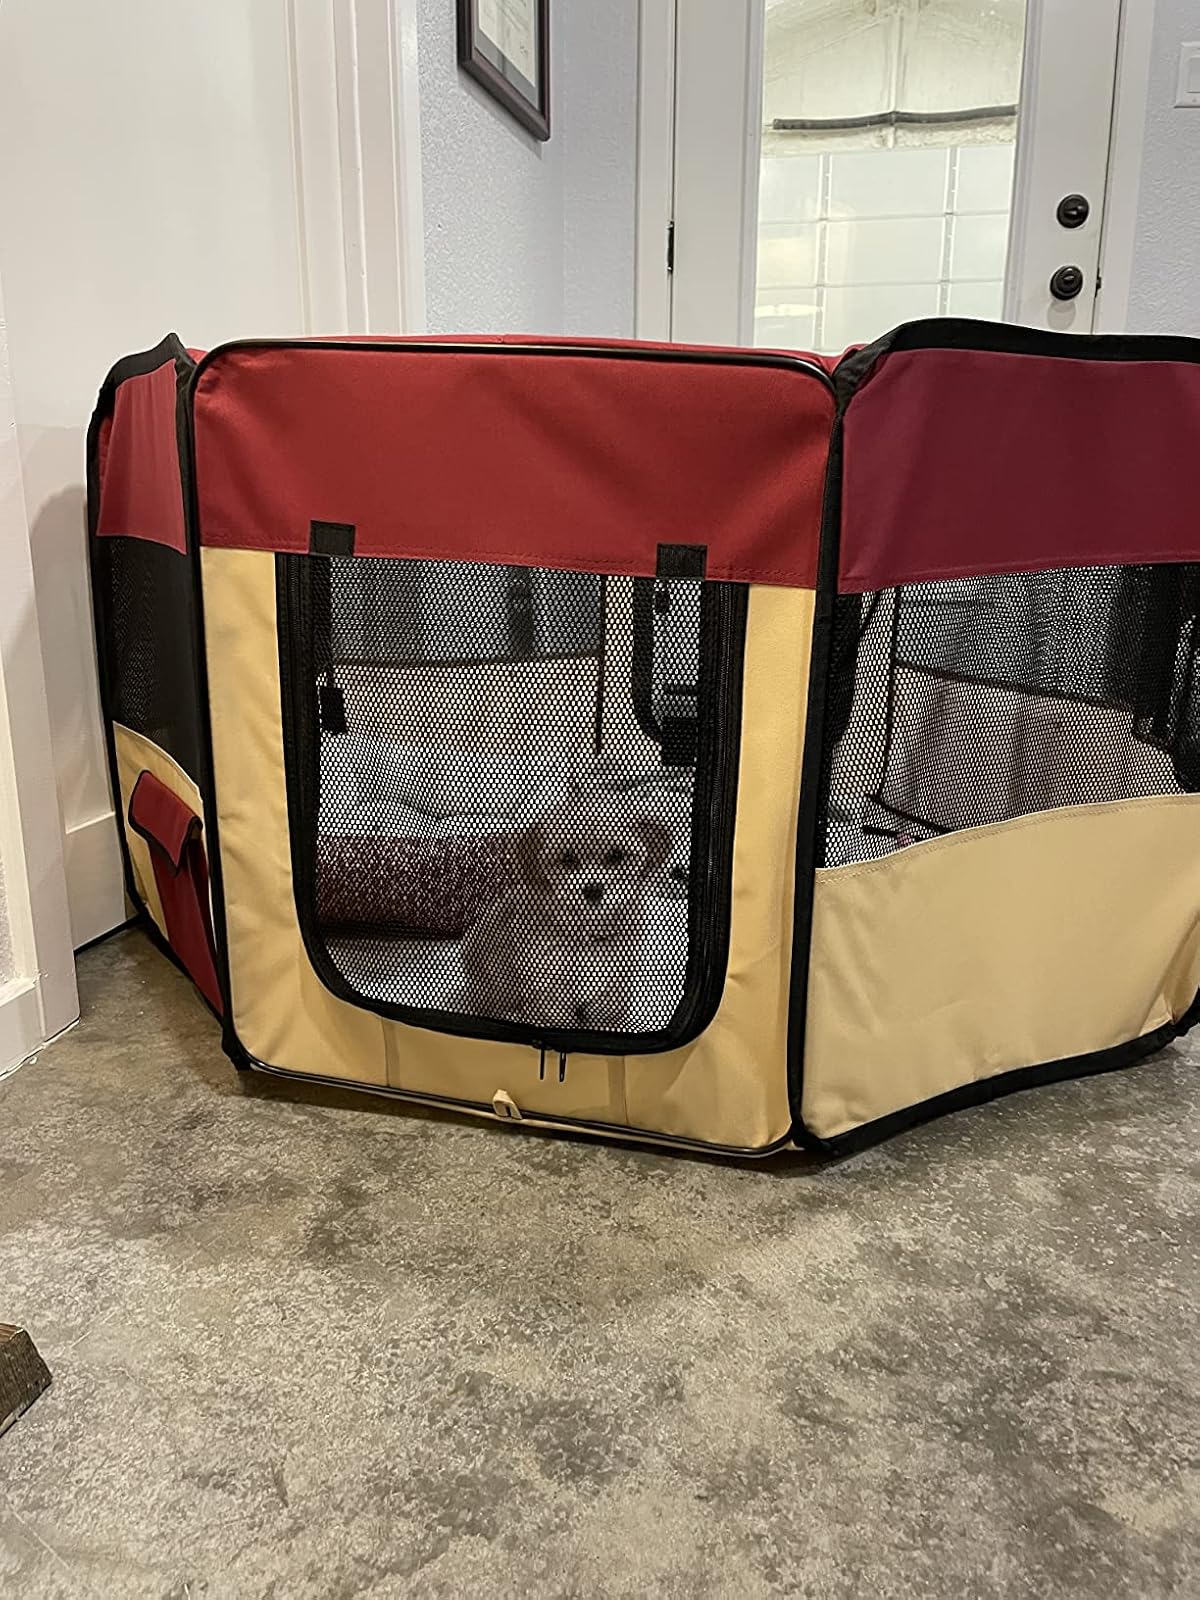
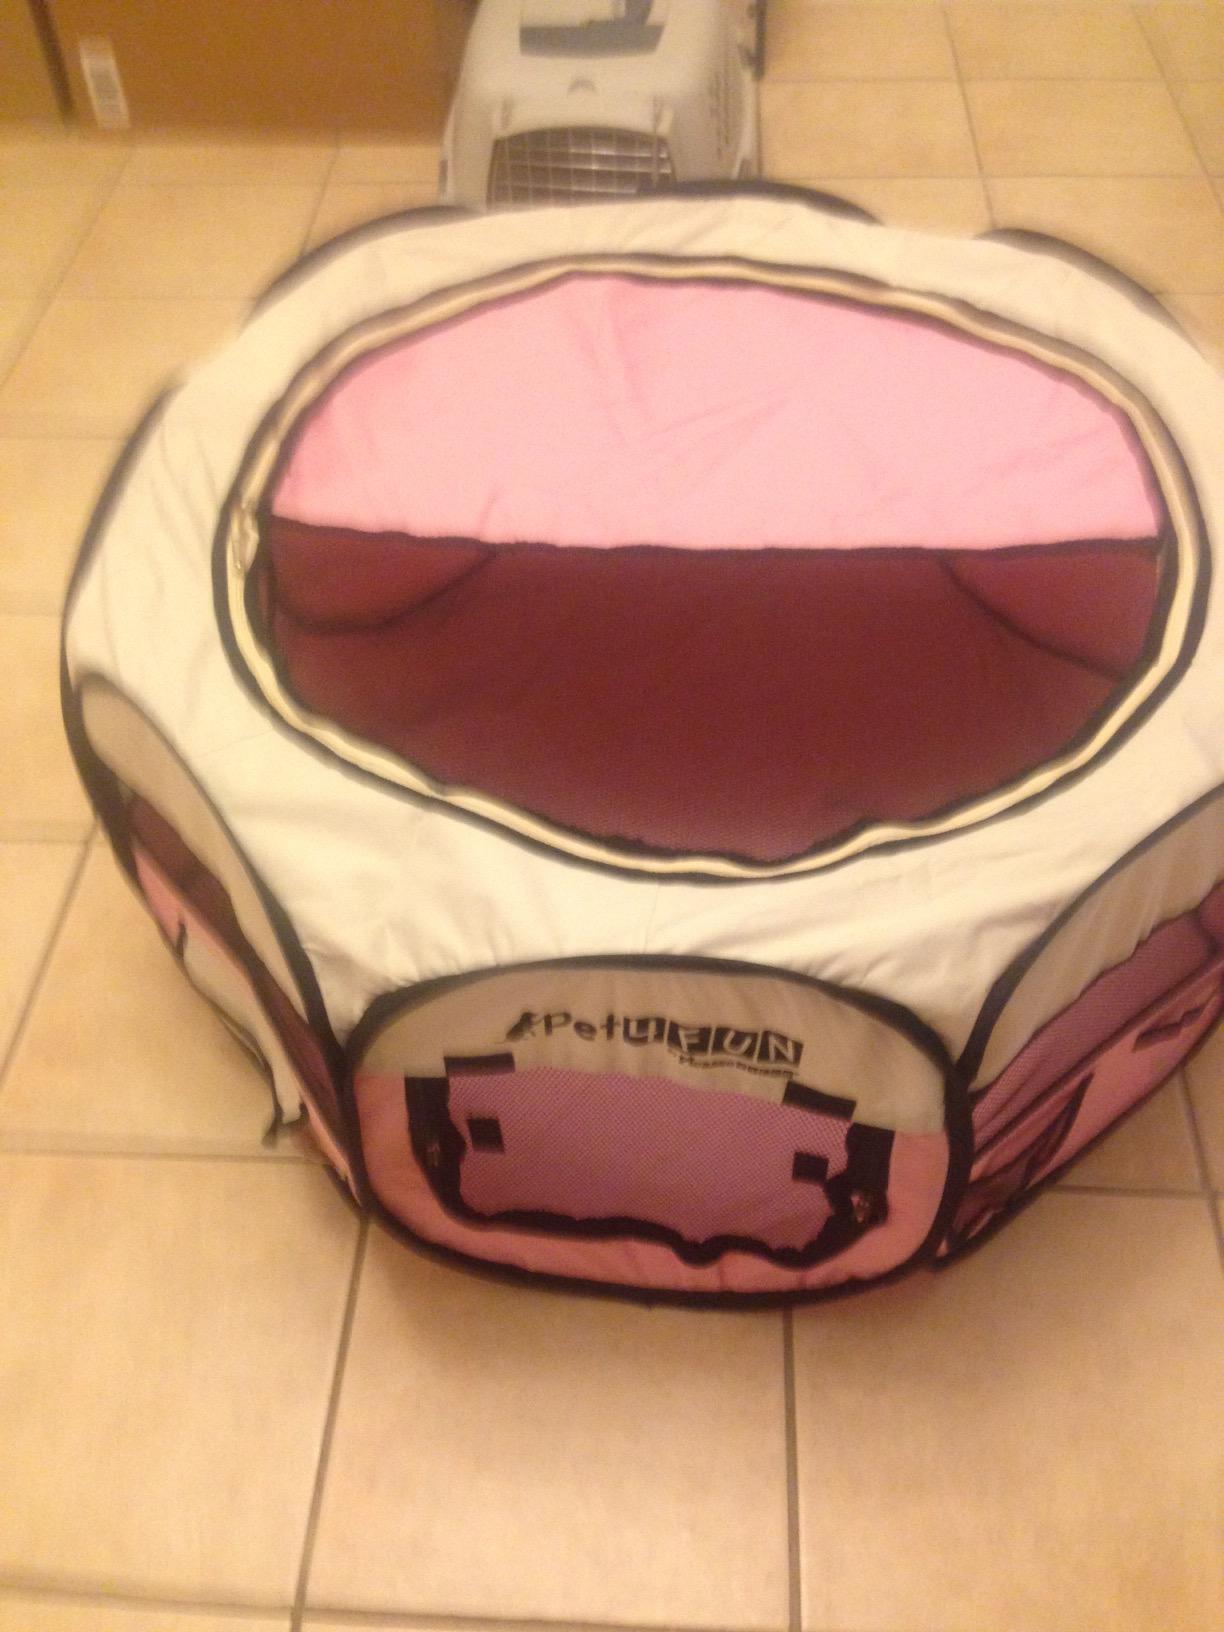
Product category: items_kennel
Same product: no